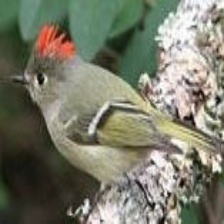
Species: RUBY CROWNED KINGLET
Scientific name: REGULUS CALENDULA